William August Kobbé

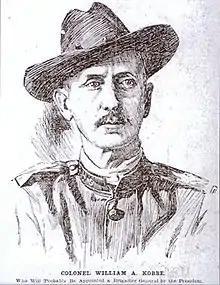
William August Kobbé

William August Kobbé (May 10, 1840, in New York City – November 1, 1931) was a United States Army officer.